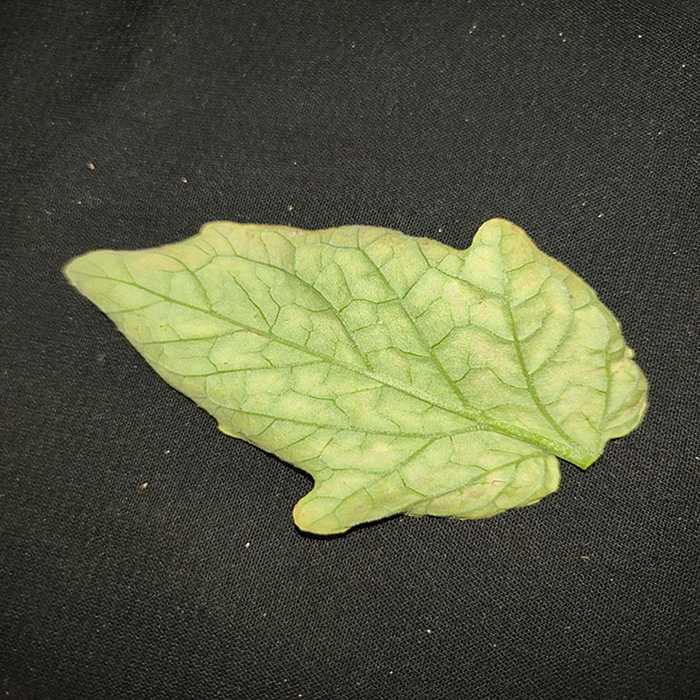
Plant: Tomato
Label: Tomato spotted wilt